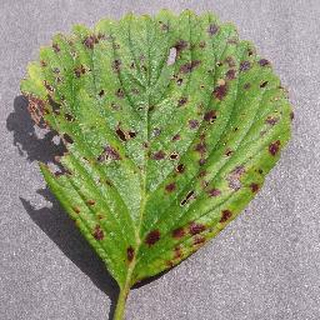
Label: strawberry_leaf_scorch